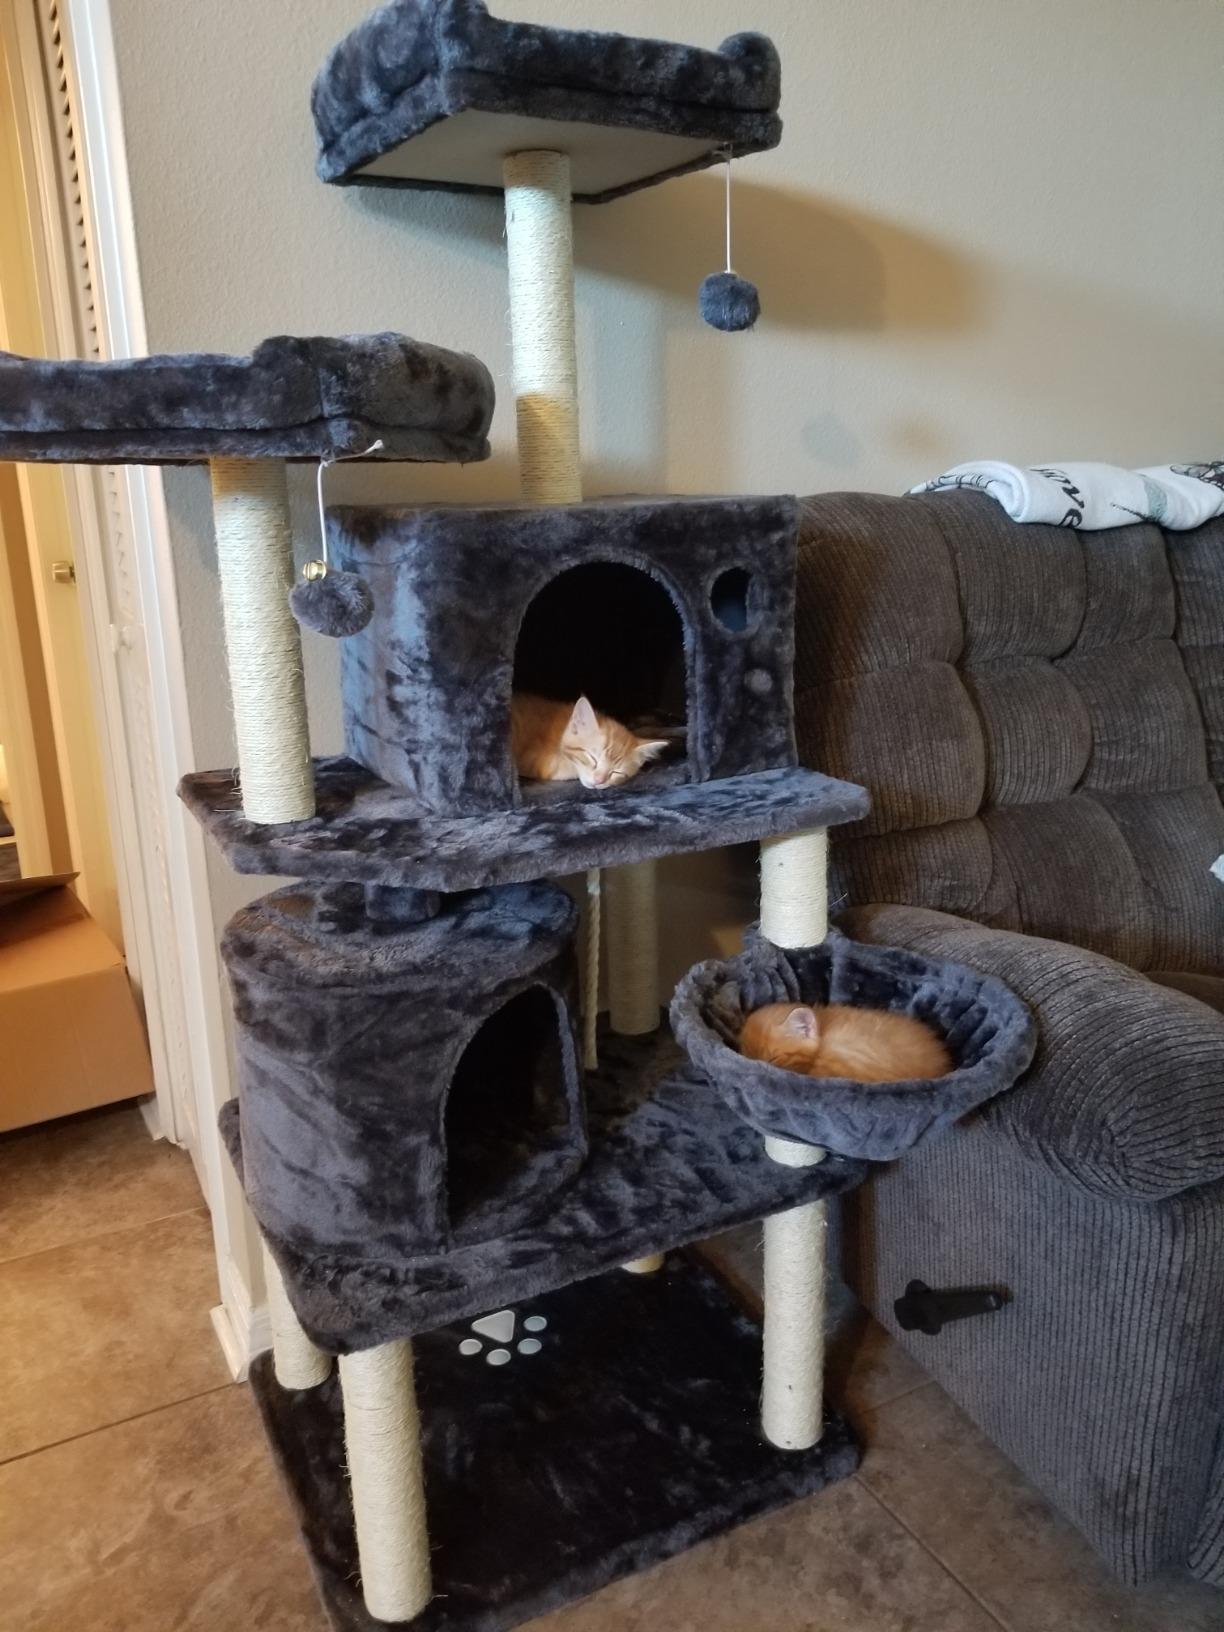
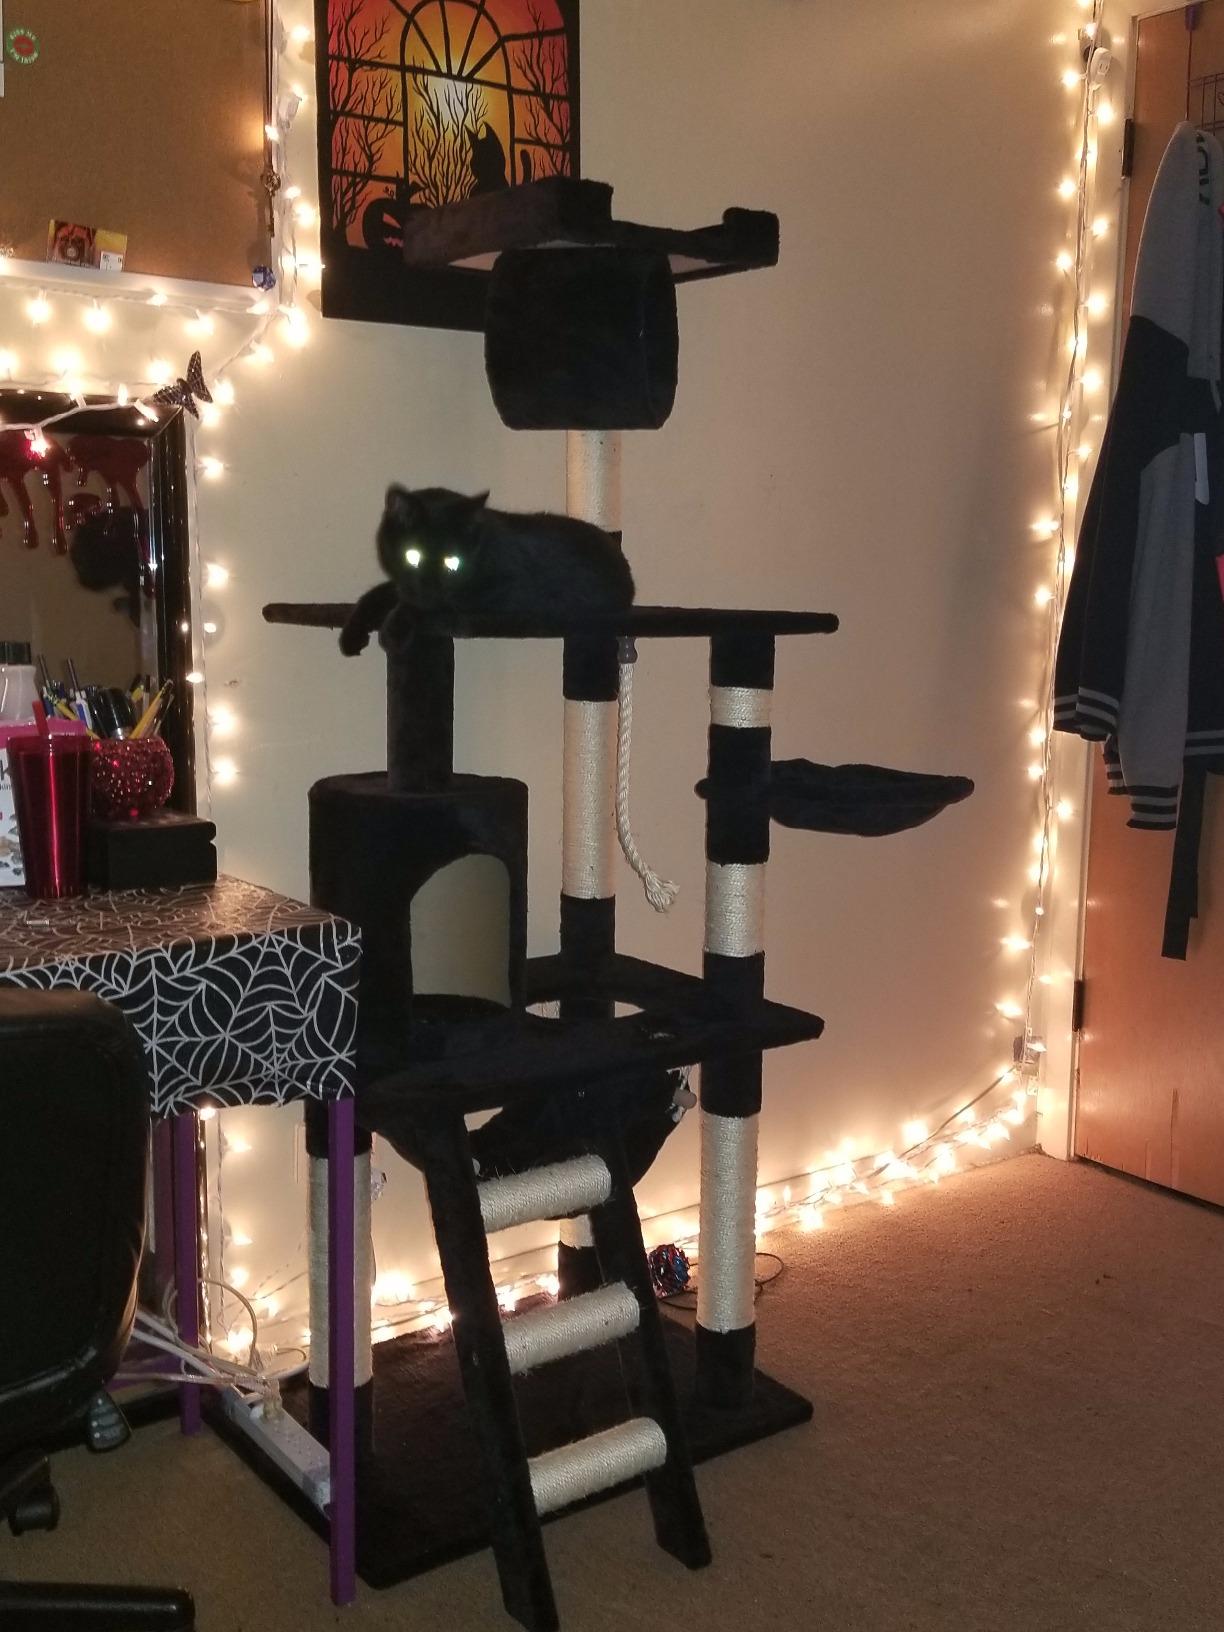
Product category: items_cat tree
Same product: no